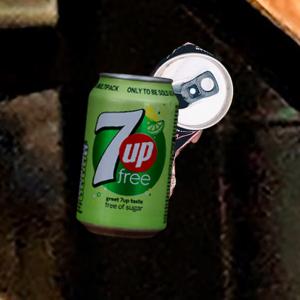
Label: cans